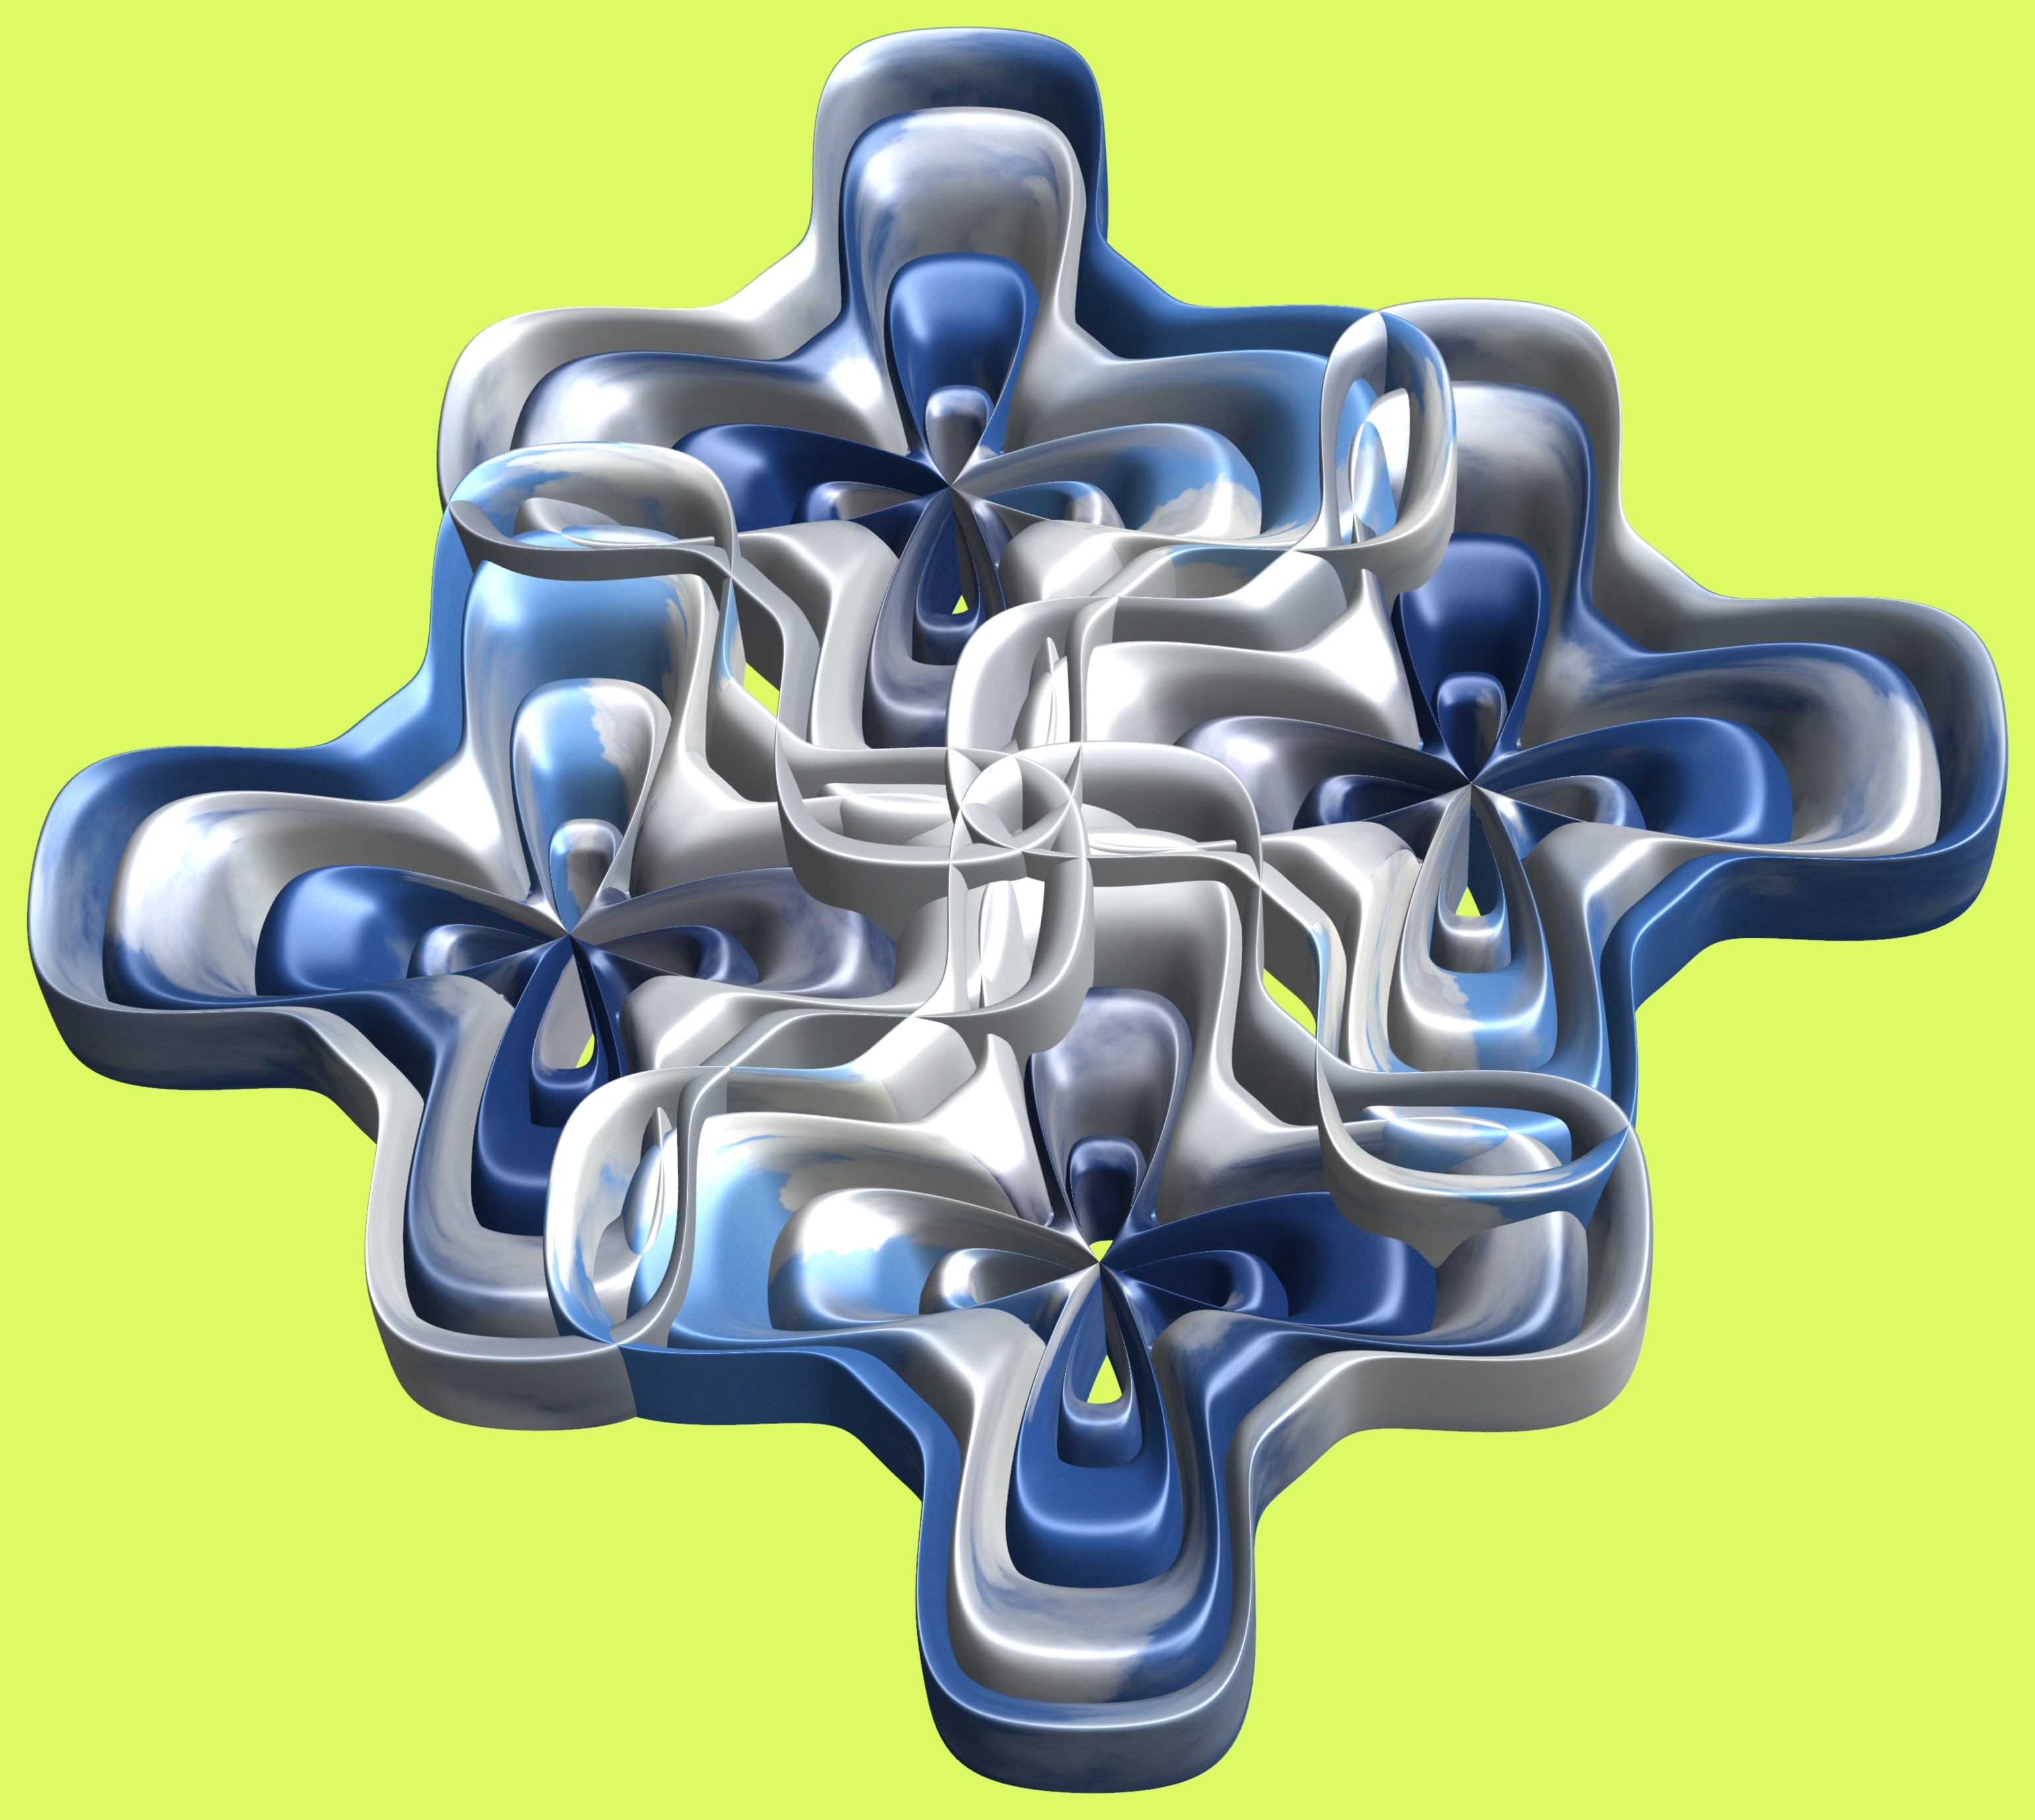
structure, texture, pattern, symbol, machine, arm, muscle, human body, illustration, design, symmetry, 3d, graphic, organ, torus, mathematica, cg, parametricplot3d, code, program, algorithm, mapping